Billie Holiday

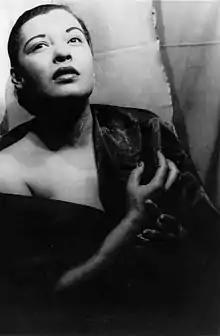
Holiday, photographed by Carl Van Vechten in 1949

In October 1949, Holiday recorded "Crazy He Calls Me", which was inducted into the Grammy Hall of Fame in 2010. Gabler said the hit was her most successful recording for Decca after "Lover Man". The charts of the 1940s did not list songs outside the top 30, making it impossible to recognize minor hits. By the late 1940s, despite her popularity and concert power, her singles were little played on radio, perhaps because of her reputation.